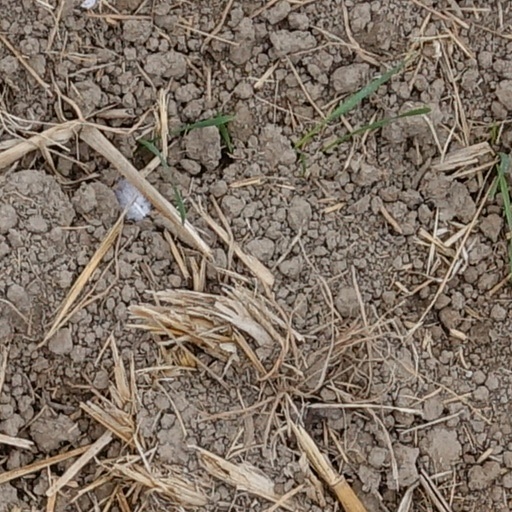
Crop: wheat